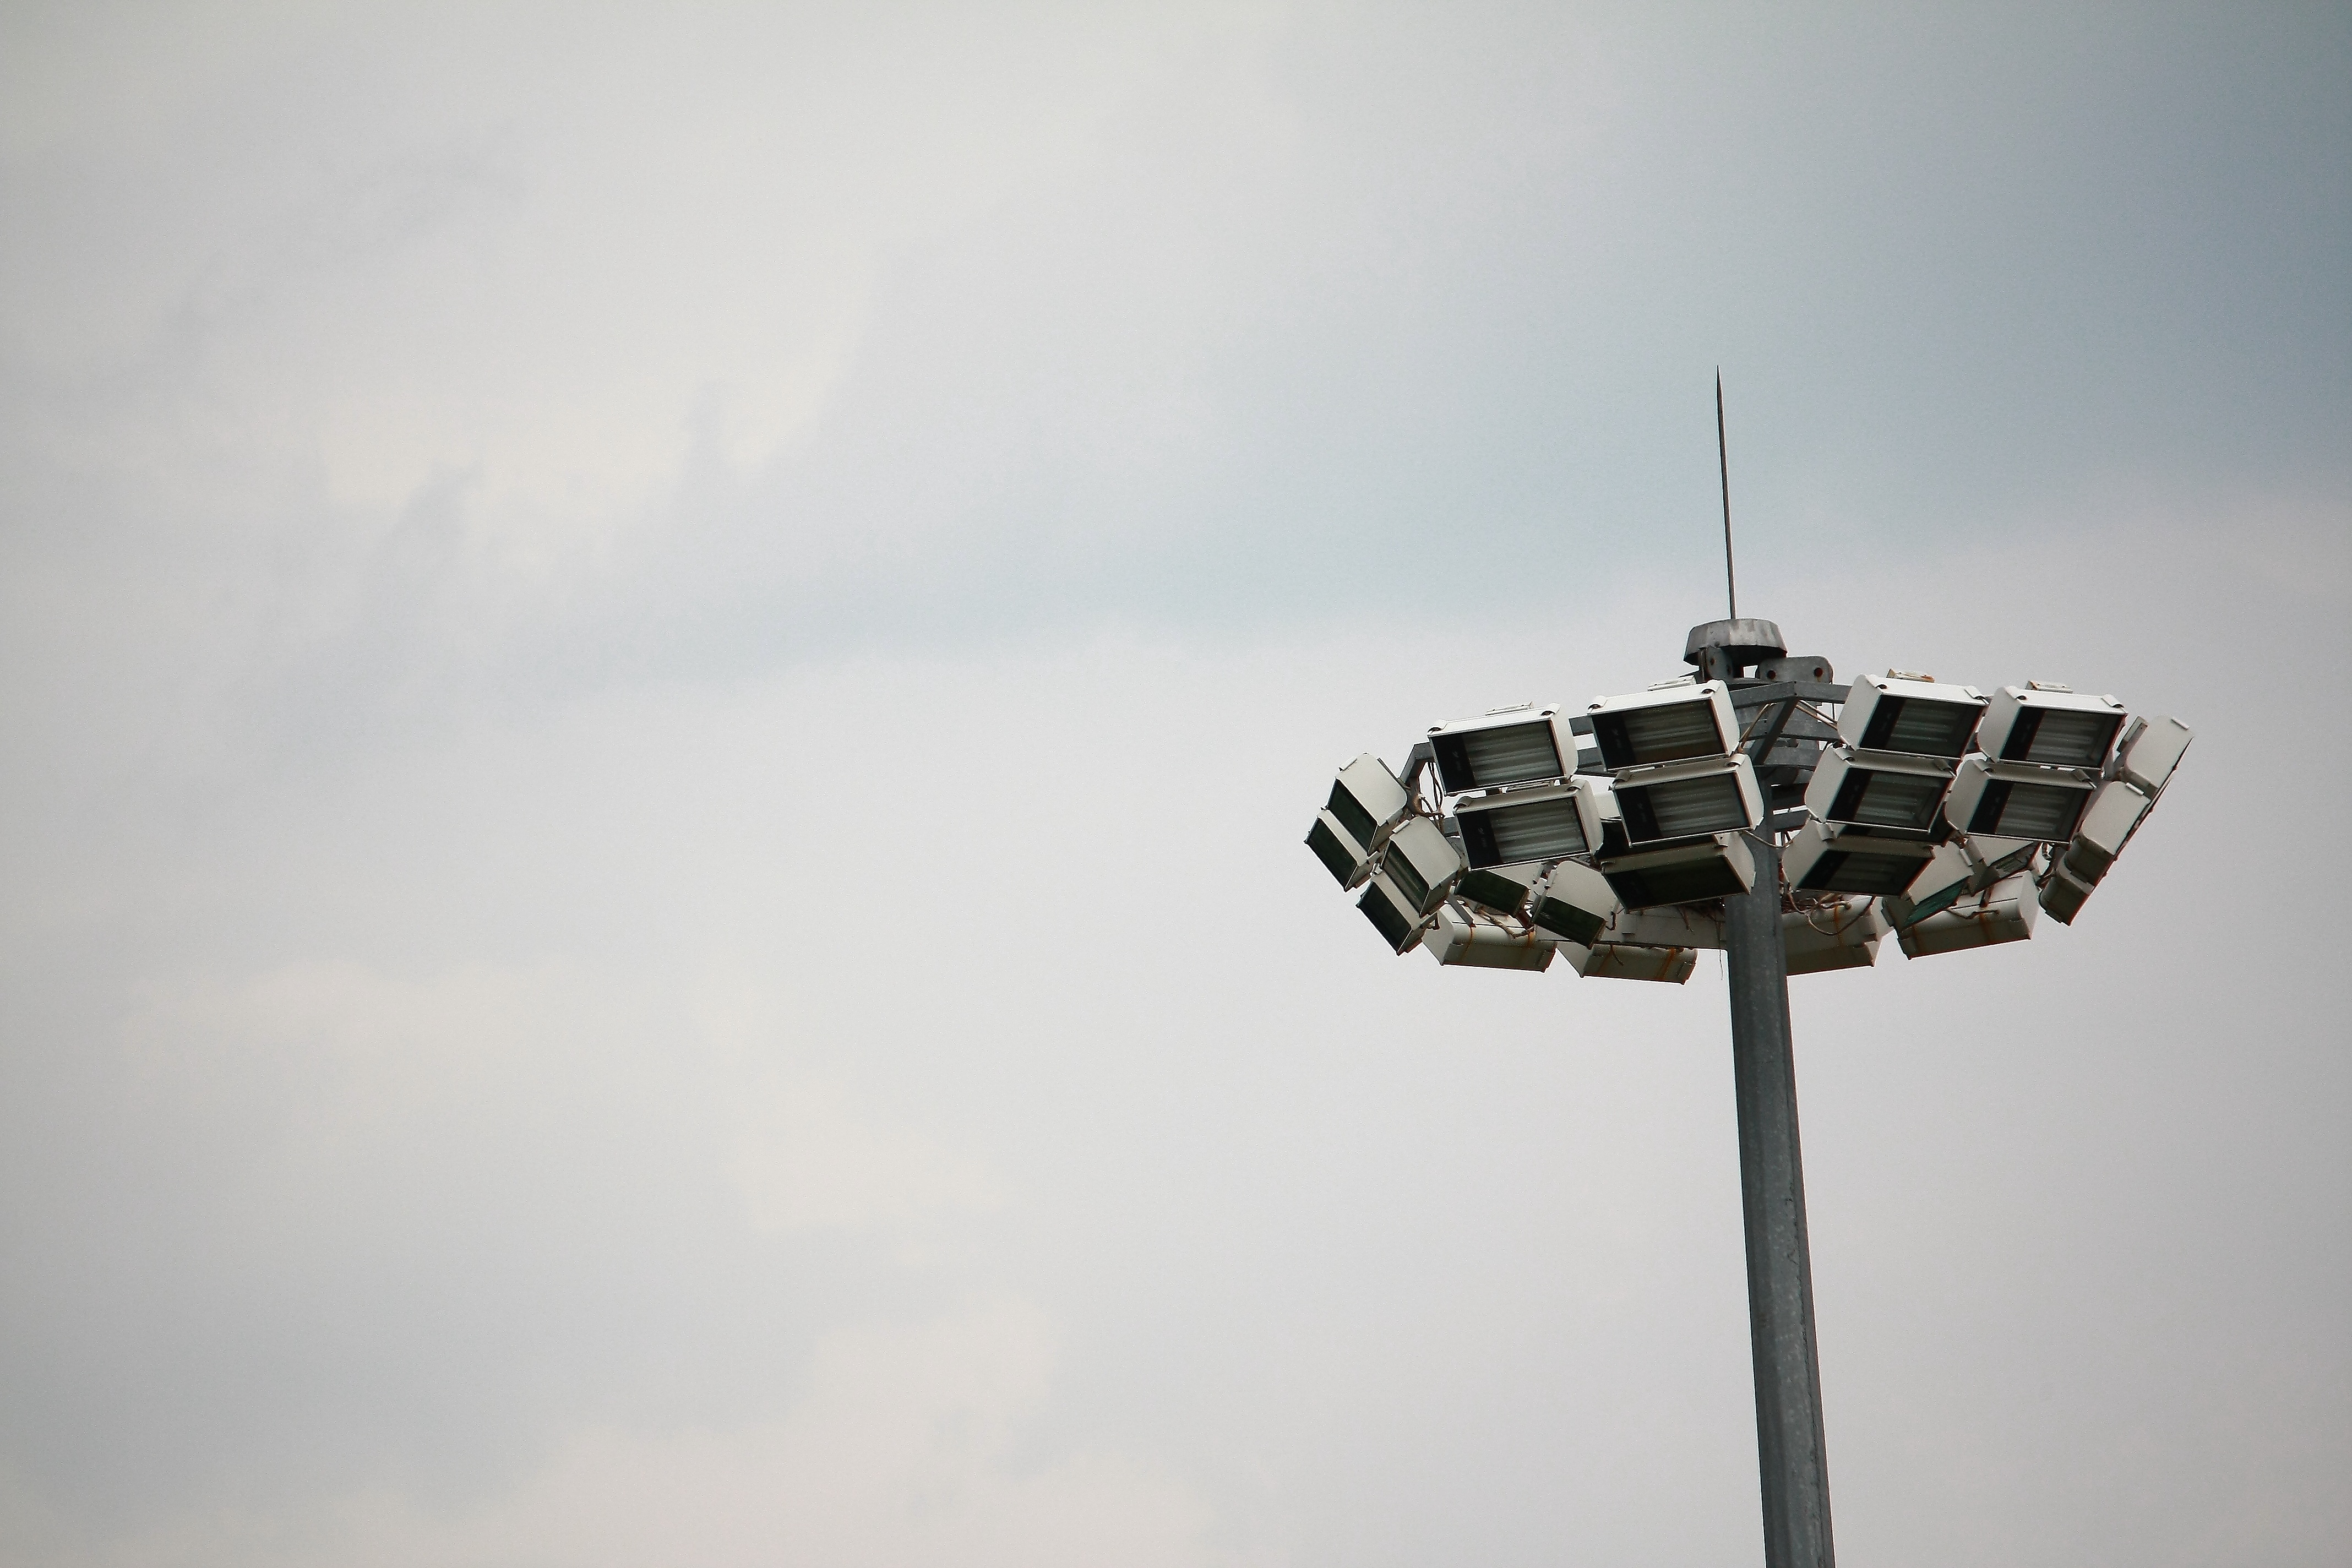
light, cloud, sky, wind, city, reflection, square, street light, lighting, street lamp, steeple, light fixture, shape, atmosphere of earth